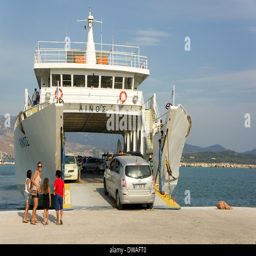
passengers boarding the ferry boat